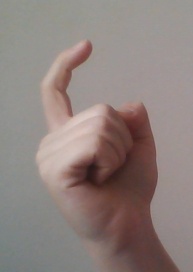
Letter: ra